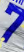
Number: 7